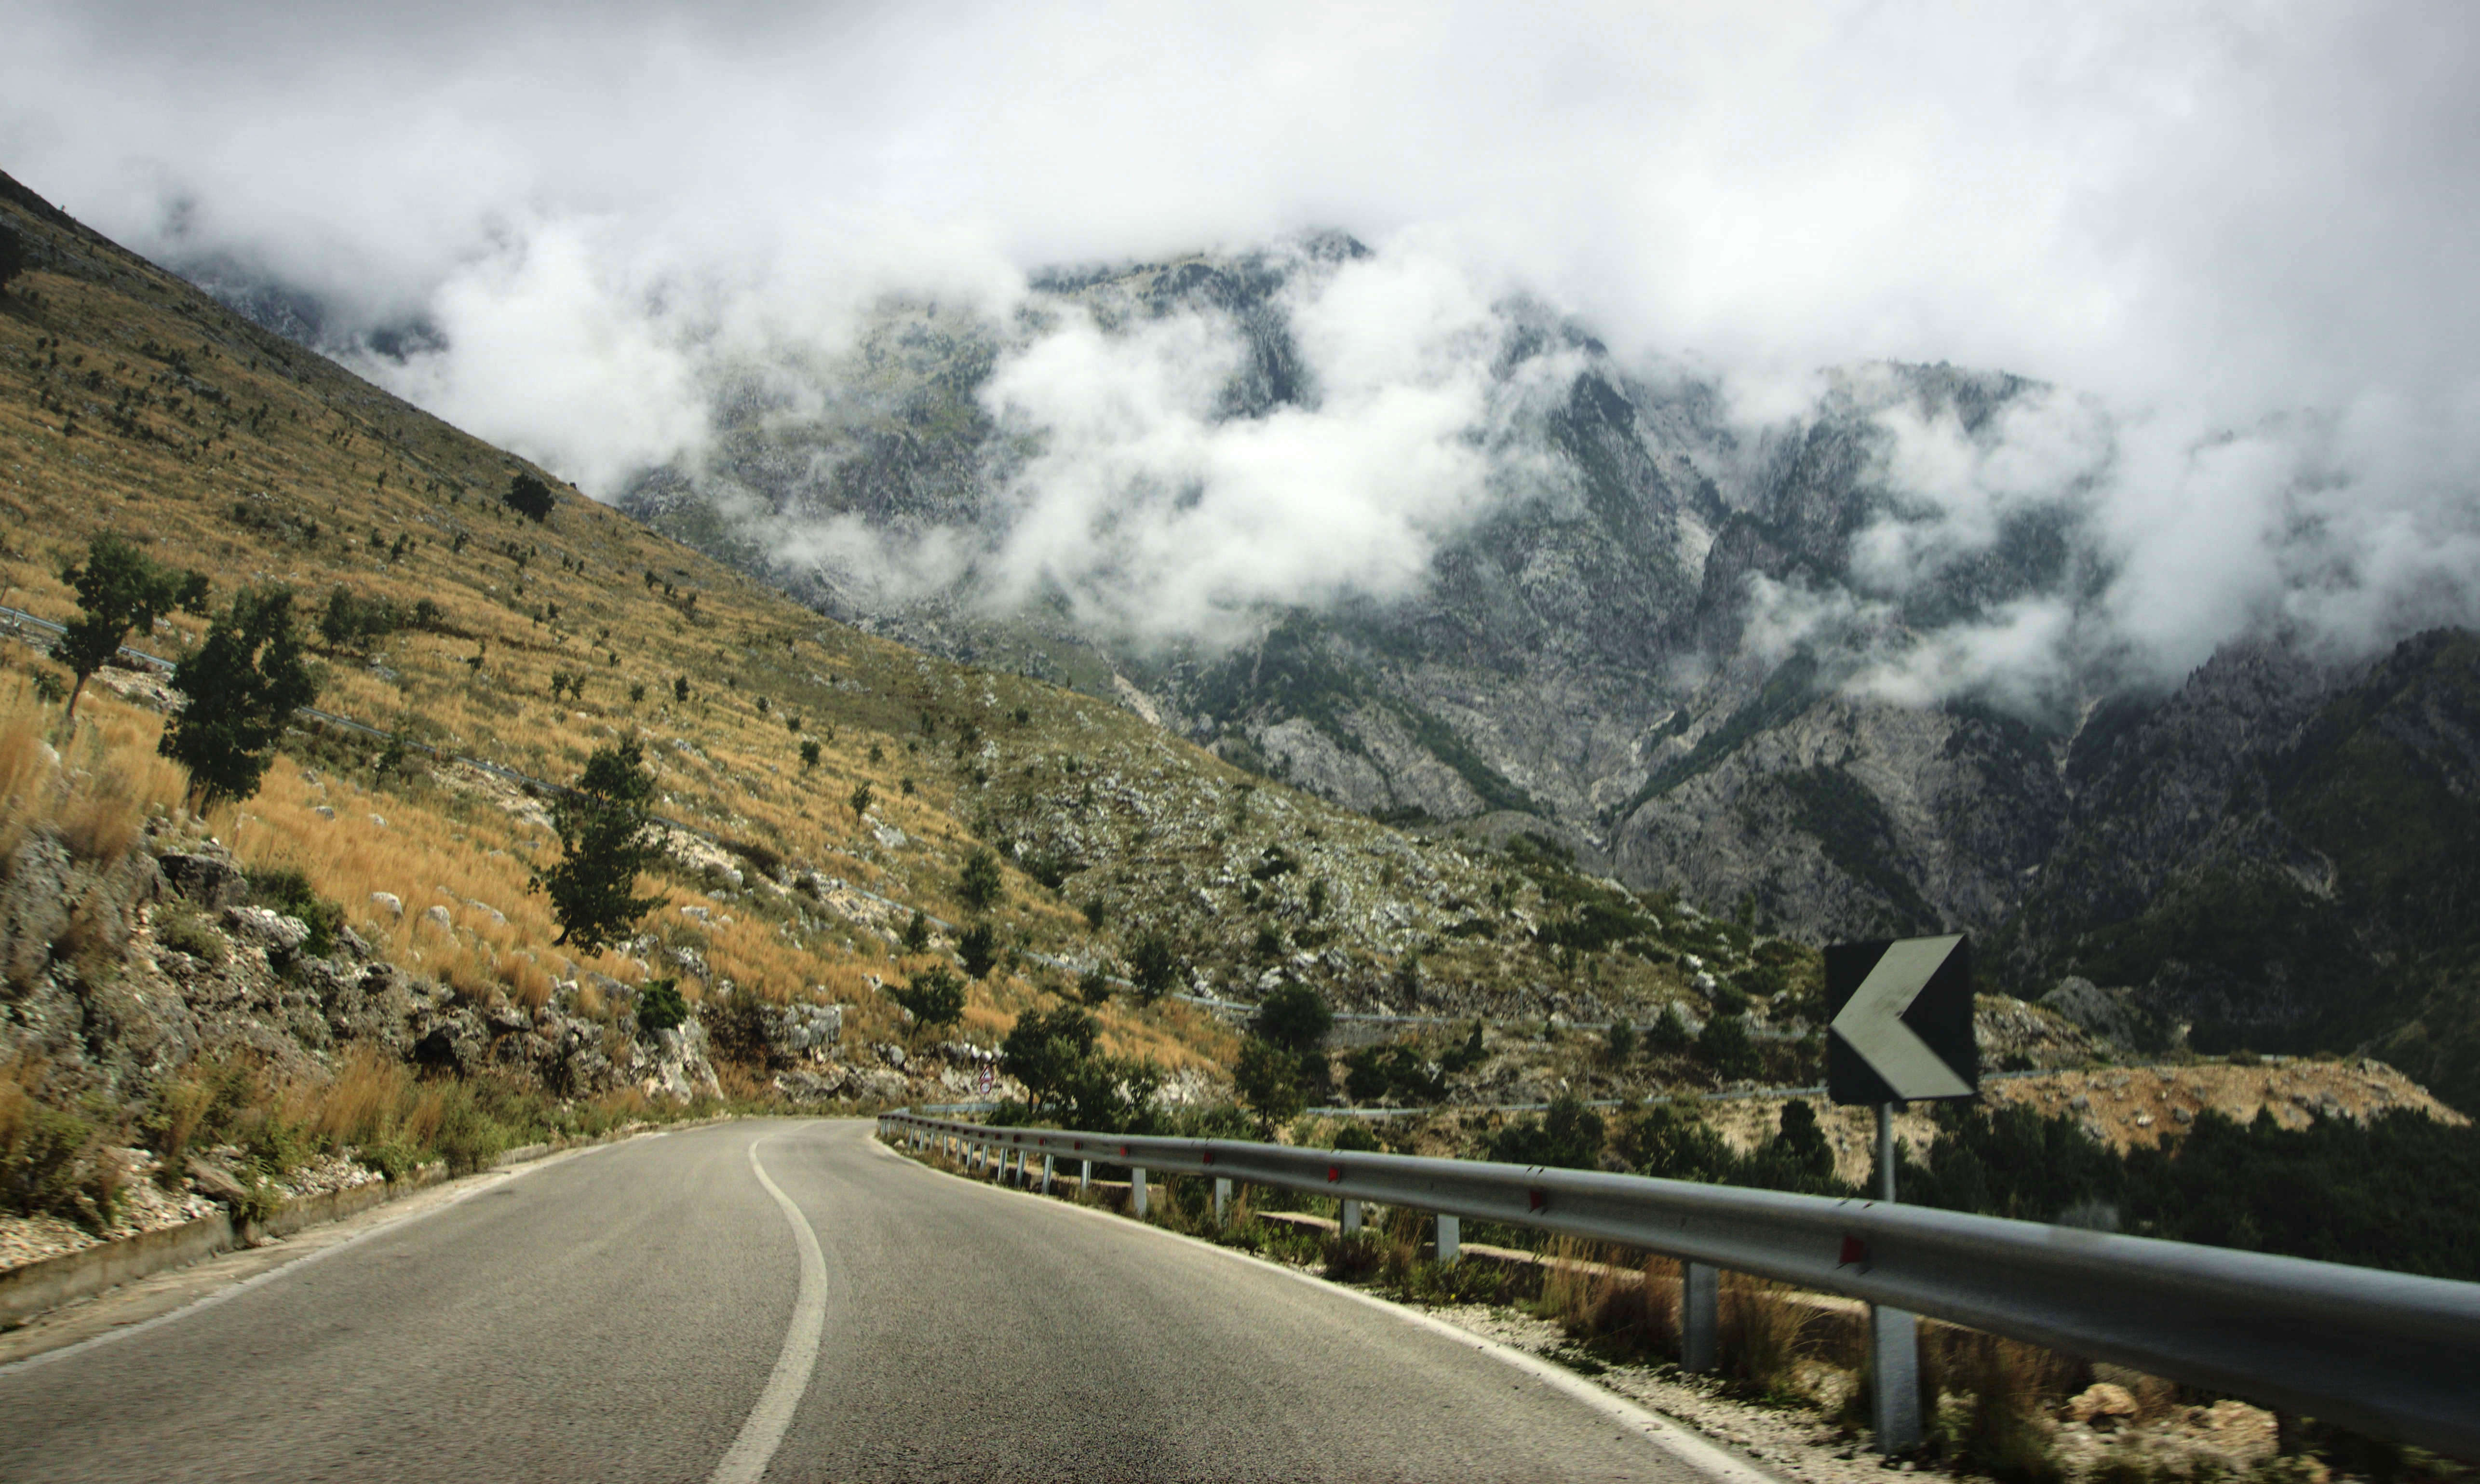
landscape, mountain, snow, cloud, fog, road, hill, highway, valley, mountain range, asphalt, summer, travel, cliff, sign, curve, scenic, signage, trees, road trip, rocks, outdoors, daylight, alps, infrastructure, bushes, warning, rural area, mountain pass, atmospheric phenomenon, mountainous landforms, public domain images